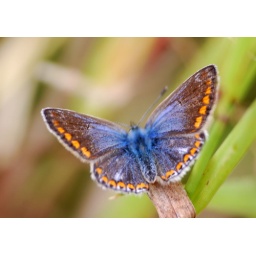
Found in a wild grass field in South Lincolnshire - had to get the book out to ID this one.